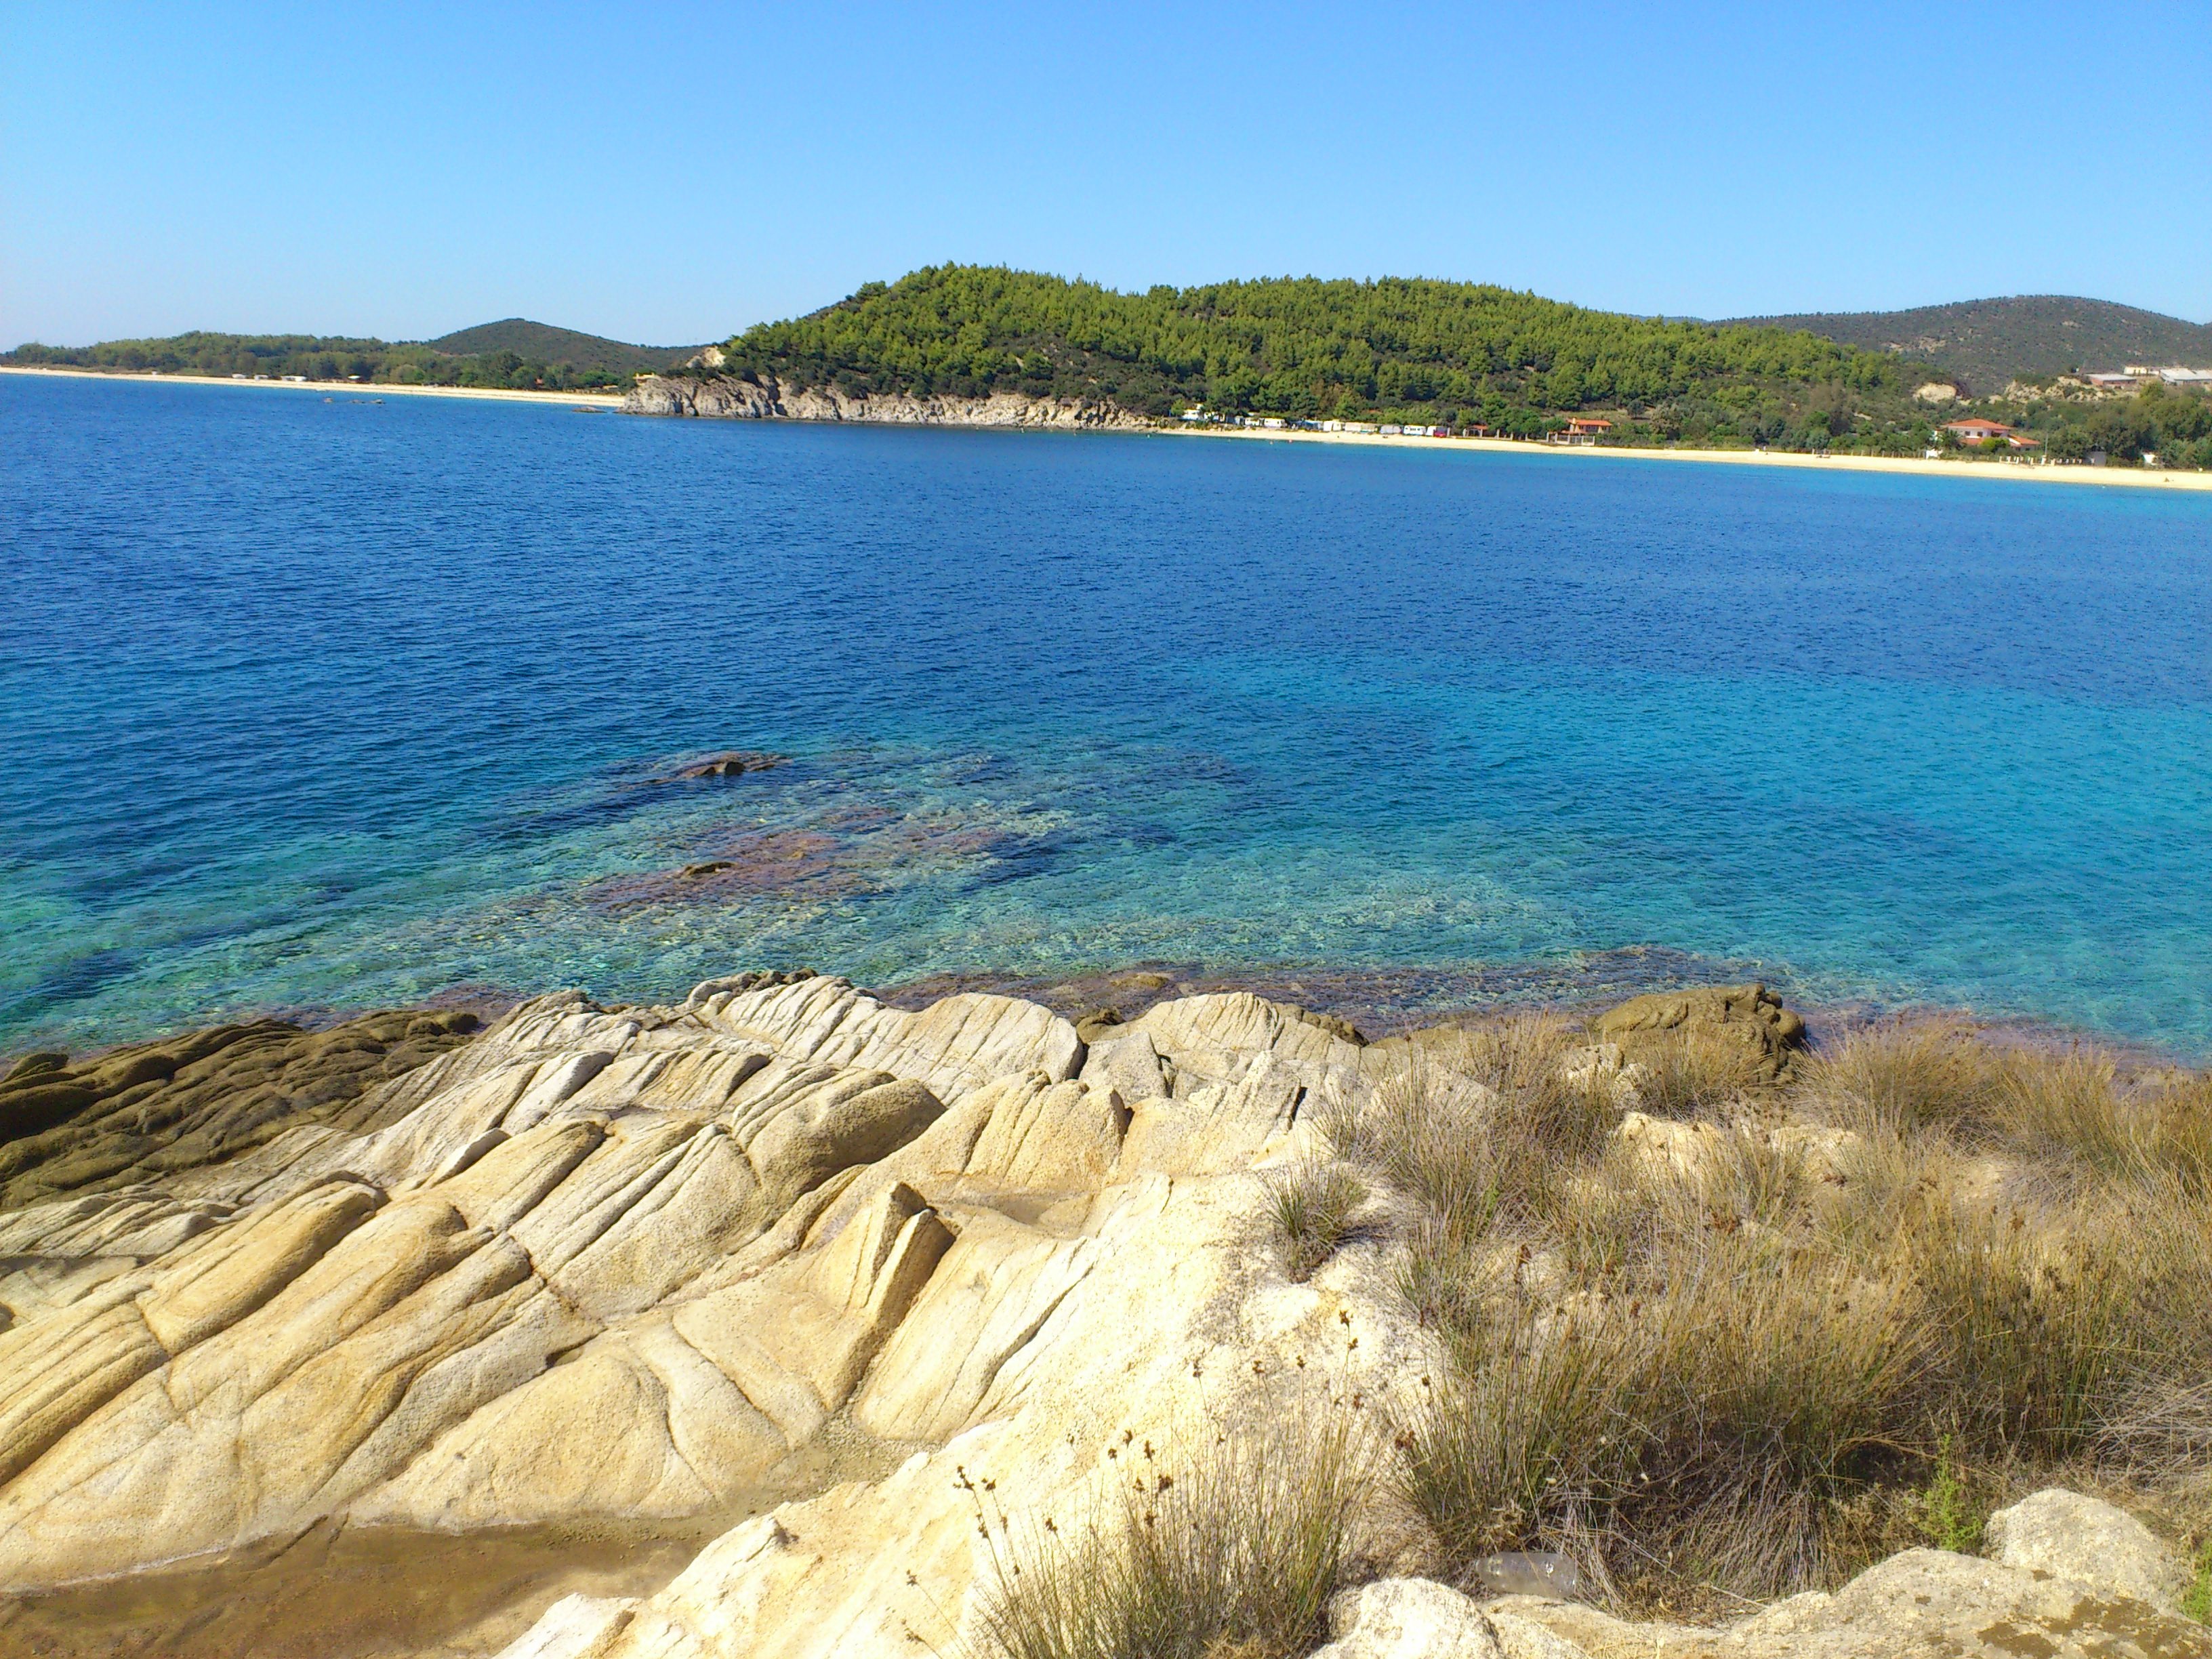
beach, sea, coast, water, rock, ocean, shore, lake, cliff, cove, inlet, bay, reservoir, terrain, body of water, greece, booked, cape, halkidiki, toroni